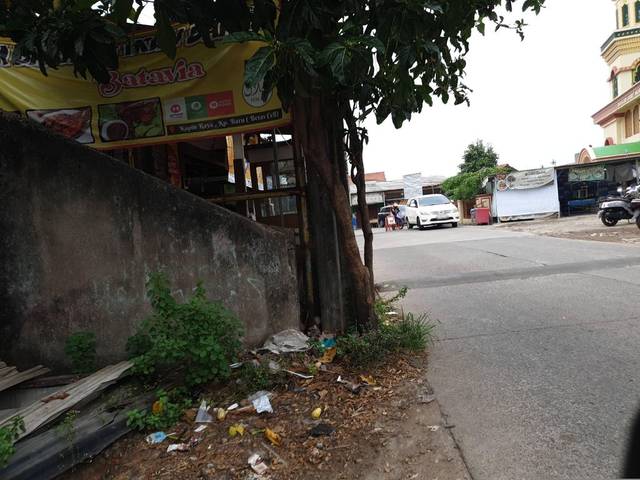
Region: Indonesia
Coordinates: -6.252, 106.93